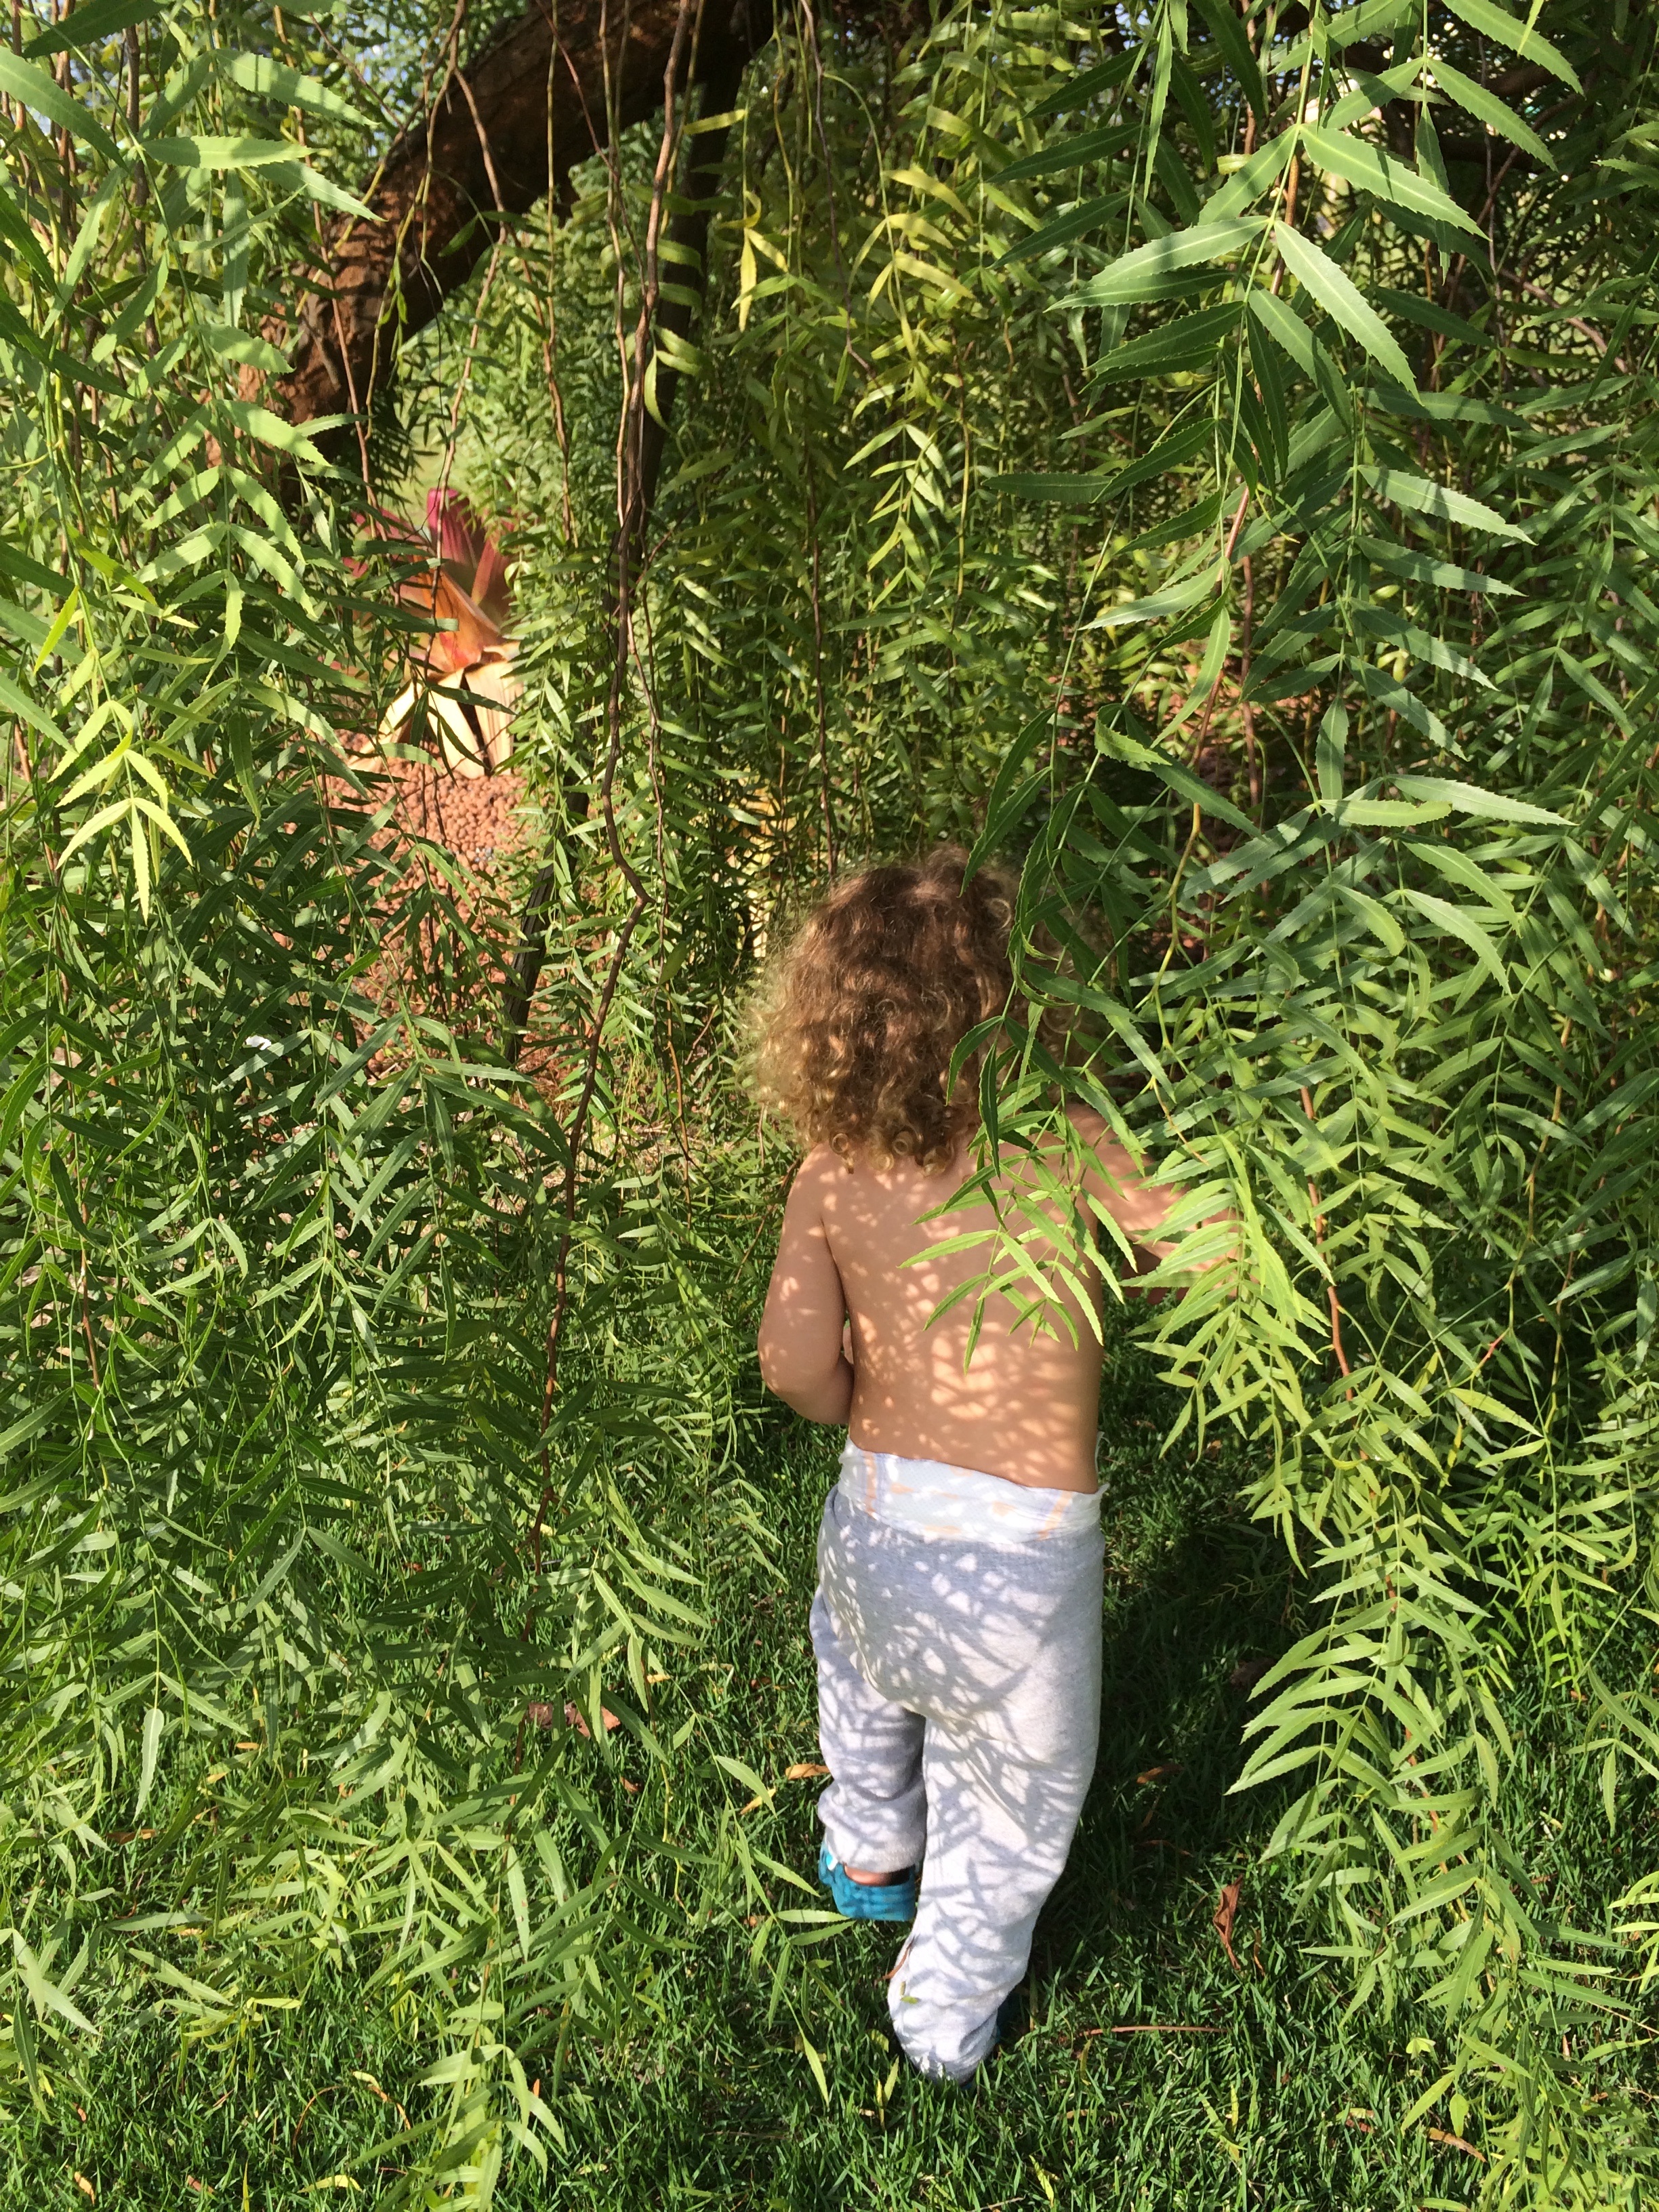
tree, nature, forest, grass, plant, field, lawn, meadow, play, leaf, flower, environment, tranquility, green, jungle, natural, backyard, child, botany, garden, flora, leaves, willow, rainforest, woodland, habitat, woody plant